Le Prese railway station

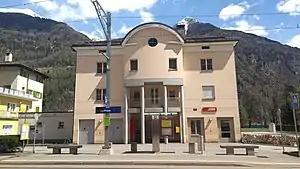
The station building in 2019

Le Prese railway station is a railway station in the village of Le Prese, within the municipality of Poschiavo and canton of Graubünden in Switzerland. It is located on the Bernina line of the Rhaetian Railway.